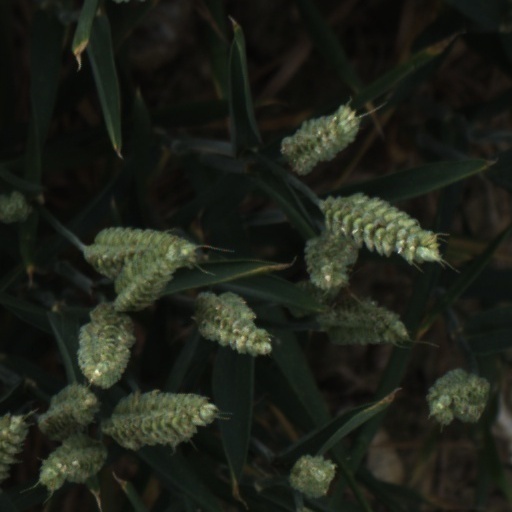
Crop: wheat